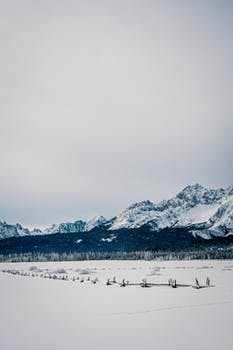
Label: No Watermark